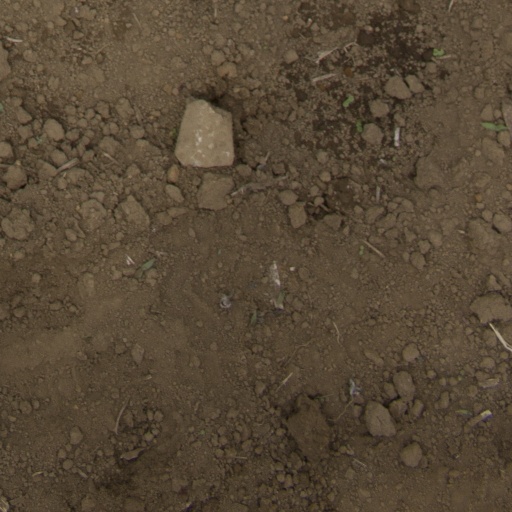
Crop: Jerusalem artichoke